Ukrainian culture during the Russian invasion of Ukraine

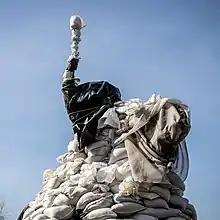
Monument to hetman Sahaidachny in Kyiv protected by bags with sand

Many monuments and memorials were protected with bags of sand or wrapped in various materials. In Kyiv, approximately 28 objects were protected in this way as of mid-April. Residents in Lviv attempted to help preserve several stone statues and fountains that could not be dismantled, by wrapping them in plastic, foam and other materials. Additional efforts were photographed and posted by the Lviv Foundation for the Preservation of Architectural and Historical Monuments of wooden frames and boards being used to protect monuments and church stained glass windows.